Video Rewind

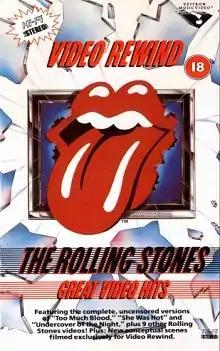

Video Rewind is a compilation of video clips by English rock band the Rolling Stones, recorded between 1972–1984. Instead of presenting unrelated clips and videos strung together, it uses a framing story directed by Julien Temple, featuring Bill Wyman and Mick Jagger, and also includes some footage directed by Michael Lindsay-Hogg. It was first released in 1984 on the VHS, Betamax, Laserdisc, and CED Videodisc formats by Vestron home video.